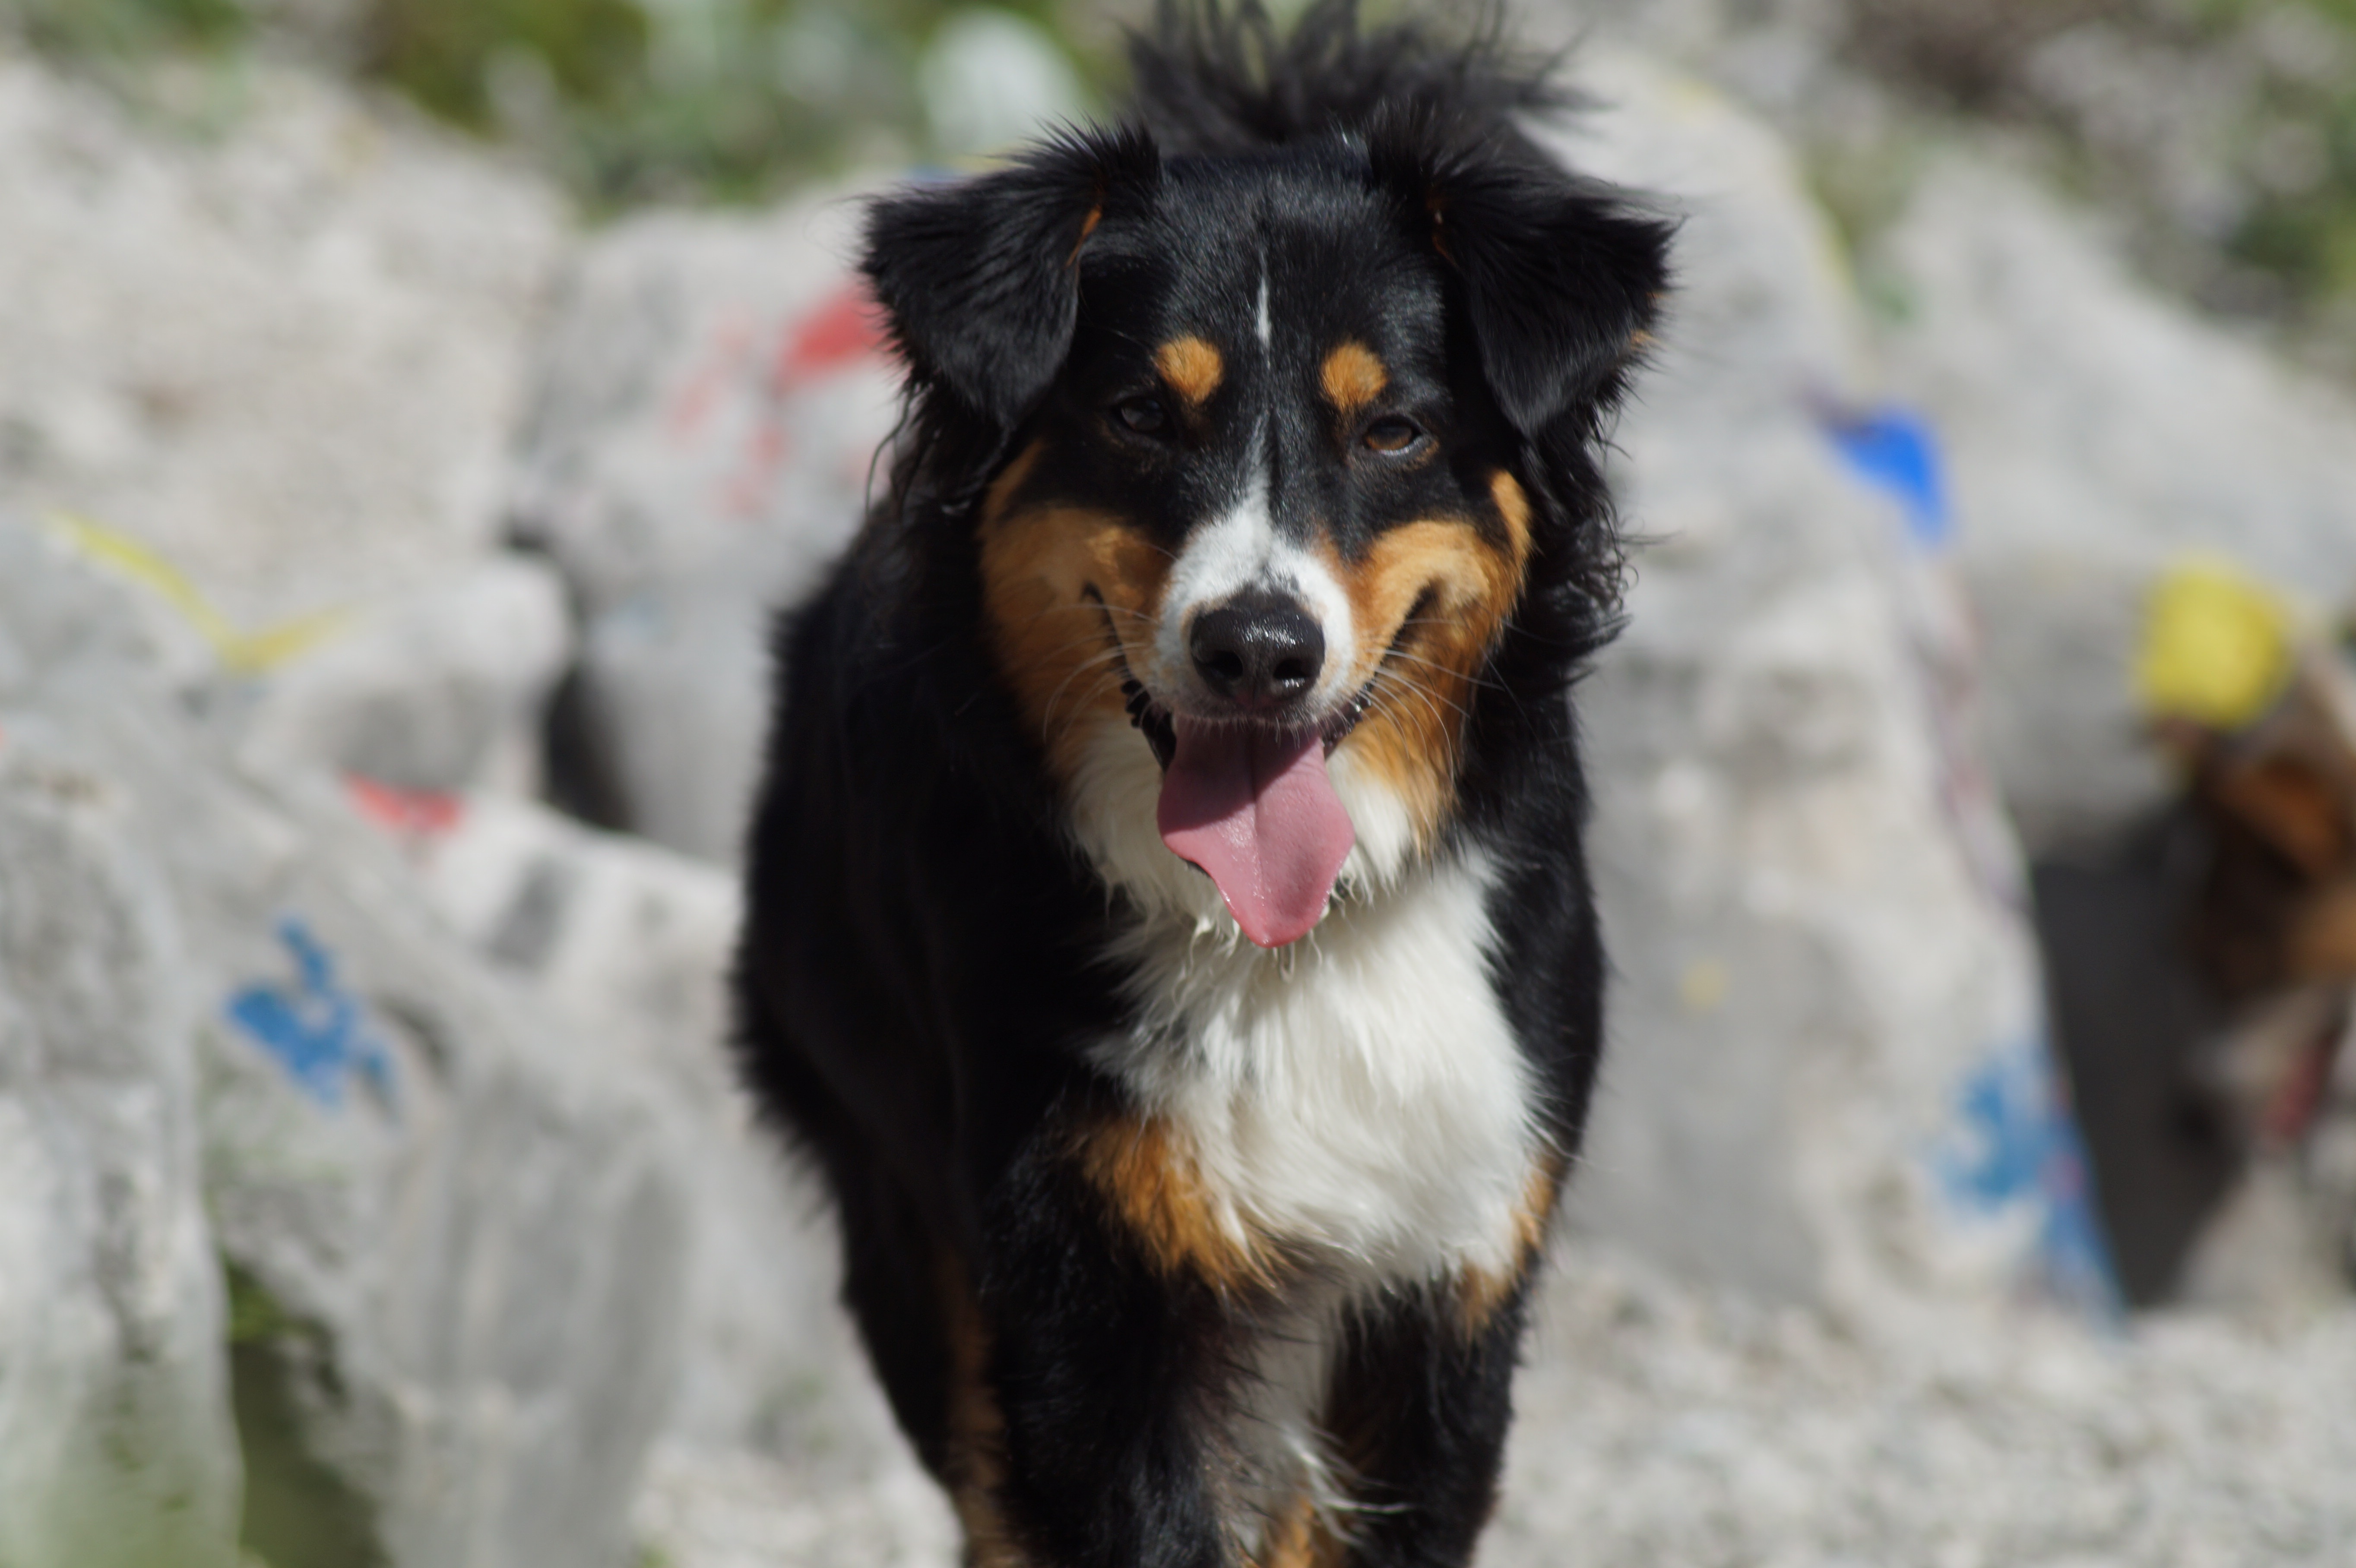
sweet, dog, animal, male, pet, fur, portrait, brown, mammal, friendship, hybrid, vertebrate, tongue, good, dog breed, wildlife photography, hundeportrait, small dog, knuffig, wuschelig, australian shepherd, bernese mountain dog, entlebucher mountain dog, small hybrid, dog like mammal, carnivoran, dog breed group, miniature australian shepherd, greater swiss mountain dog, appenzeller sennenhund